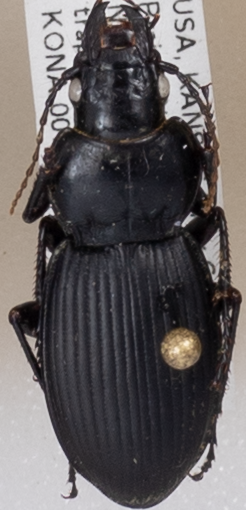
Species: Cyclotrachelus sodalis colossus
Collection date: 2022-08-31
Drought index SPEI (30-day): -1.22
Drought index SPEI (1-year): -0.372
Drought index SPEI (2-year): -0.32